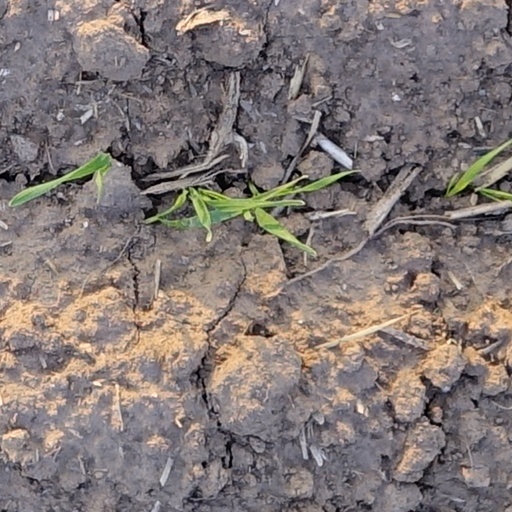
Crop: wheat